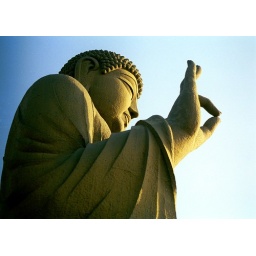
tallest sitting Bhudda in the world, it is so green and the sky was so blue